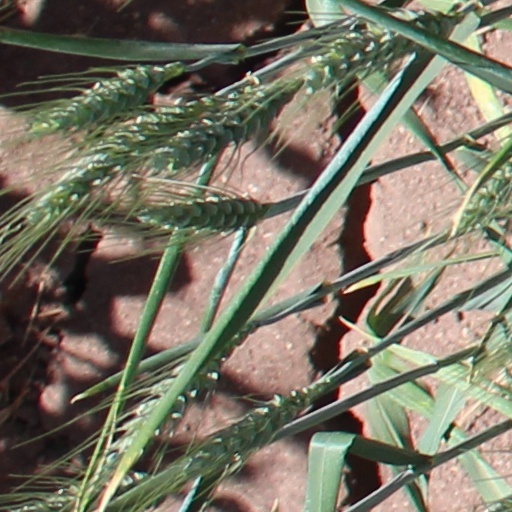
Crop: wheat